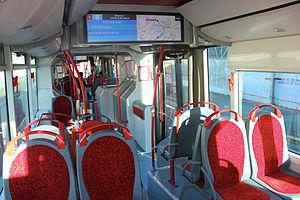
La ligne C du réseau des T2C est une ligne de bus à haut niveau de service du réseau de transports en commun de Clermont-Ferrand, dont l'exploitation commerciale est confiée à l'établissement public à caractère industriel et commercial T2C.